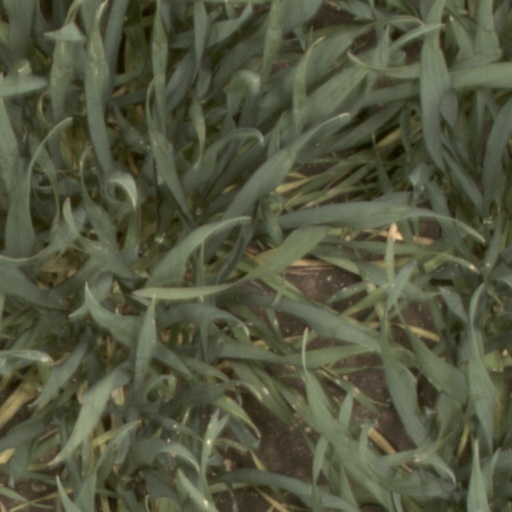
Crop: wheat